Tiger Balm Garden (Hong Kong)

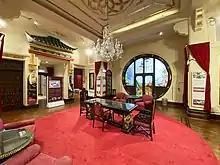
Interior of Haw Par Mansion in 2021.

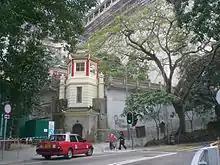
Street level view of Haw Par Mansion, with its pagoda-shaped gateway, in 2009.

The three-storey Haw Par Mansion was the Aw family's residence in Hong Kong. It was built in 1935 in the Chinese Renaissance style. There are more than 500 relics in the Mansion; they underwent restoration and repair. The building became a Grade II historic building in 2000 and was granted Grade I status on 18 December 2009.